Charles Meryon

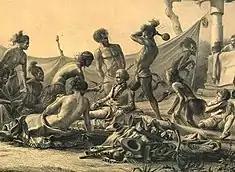
Central section of the book illustration after Meryon's "Assassination of Captain Marion du Fresne in New Zealand"

He had become seriously interested in art during his naval career, starting to take lessons. He gradually and reluctantly realized that his colour-blindness ruled out painting, and by 1848 settled on etching, then out of favour as a medium for fine art, though about to undergo a considerable revival. His best period lasted between 1850 and about 1856, before his increasing mental illness reduced his output. He spent fourteen months in an asylum in 1858 and 1859, then continued to work until 1866, when he re-entered the asylum for the final time.